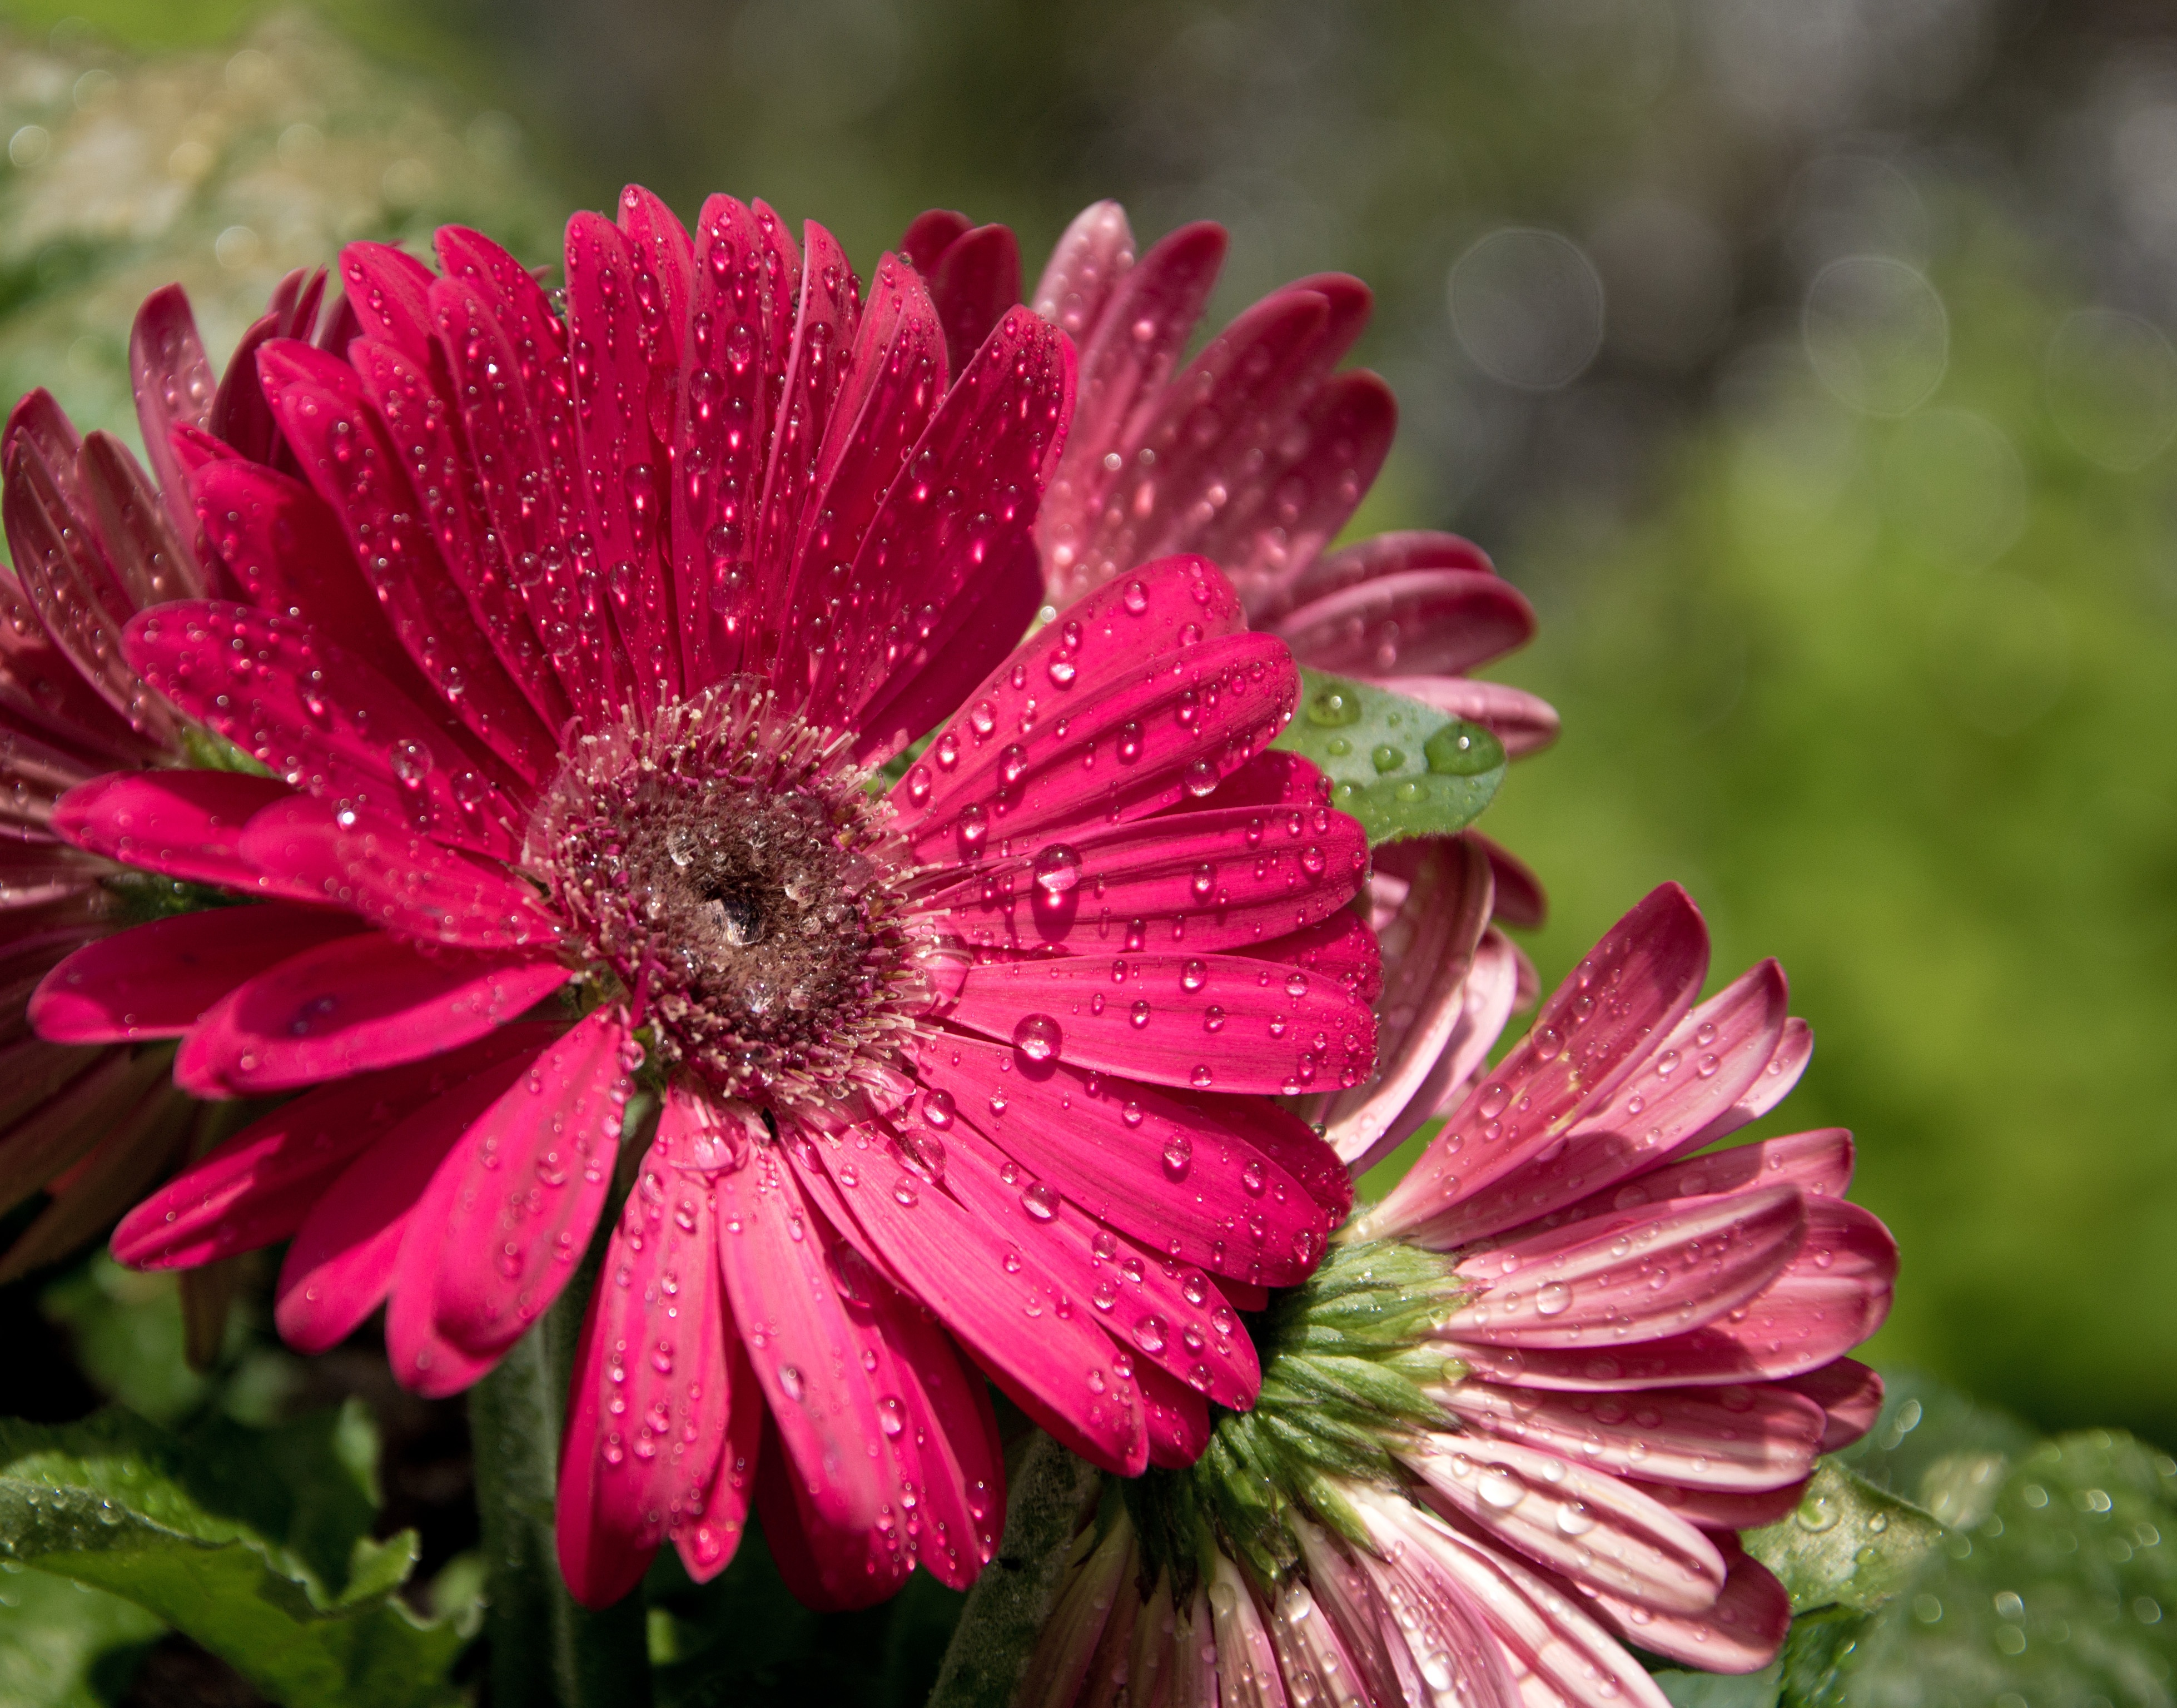
water, blossom, dew, plant, photography, morning, flower, purple, petal, daisy, botany, pink, flora, wildflower, close up, sunny, drops, gerbera, magenta, floristry, macro photography, transvaal daisy, flowering plant, daisy family, naturepink, annual plant, plant stem, land plant